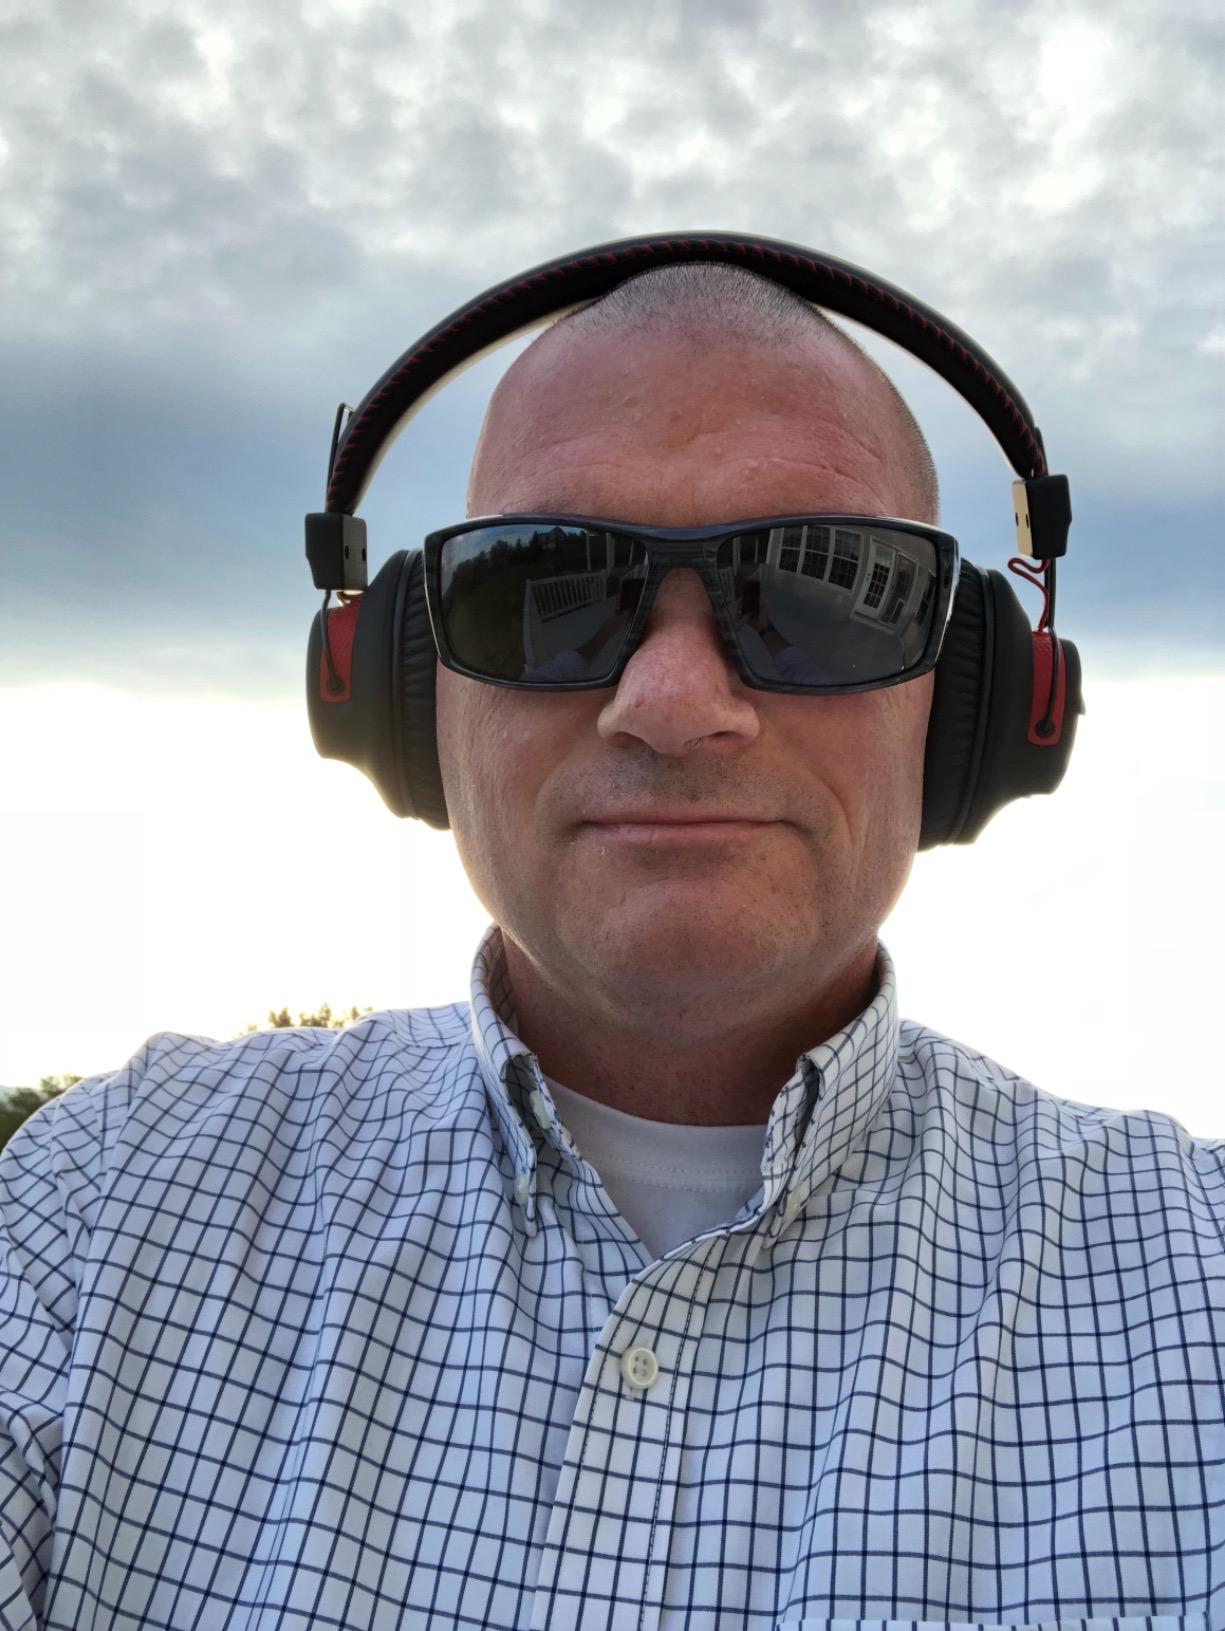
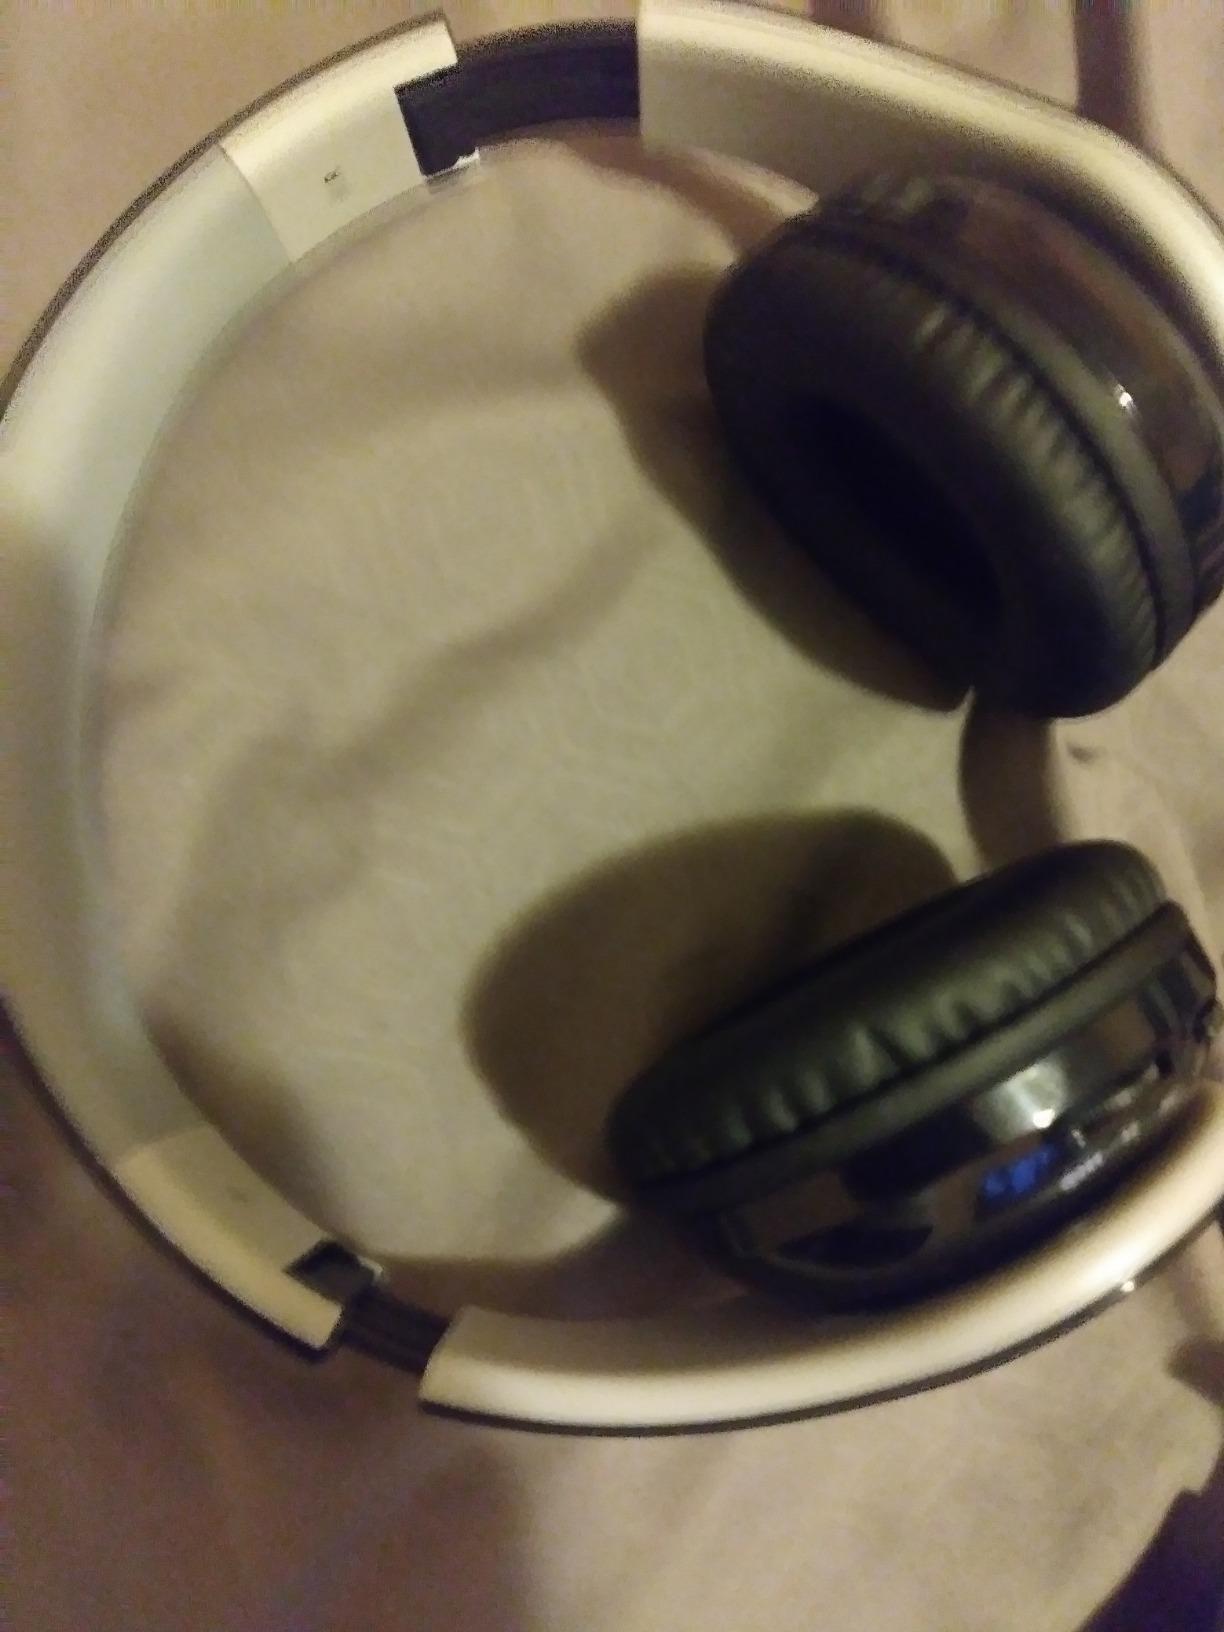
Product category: headphones
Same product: no